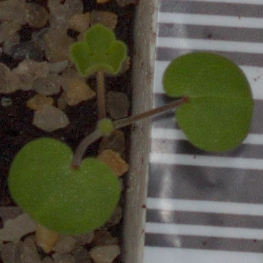
Label: smallflowered_cranesbill